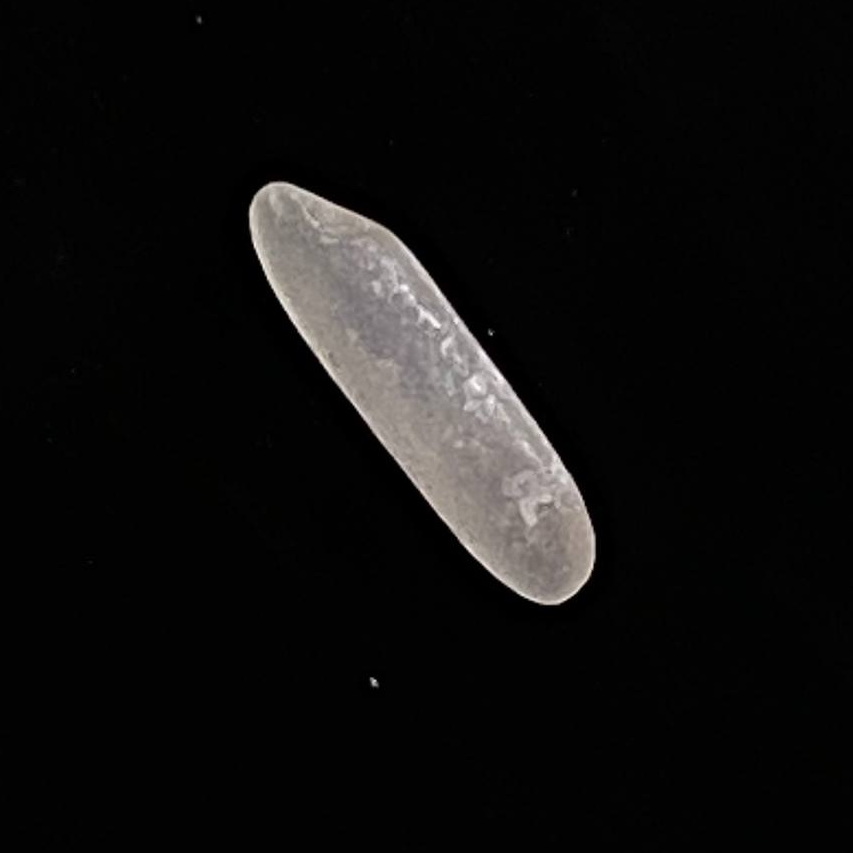
Rice variety: BR28